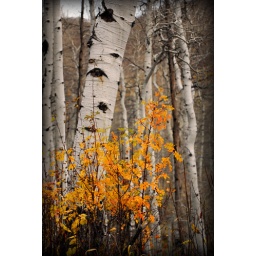
rose bush yellow by aspen bare